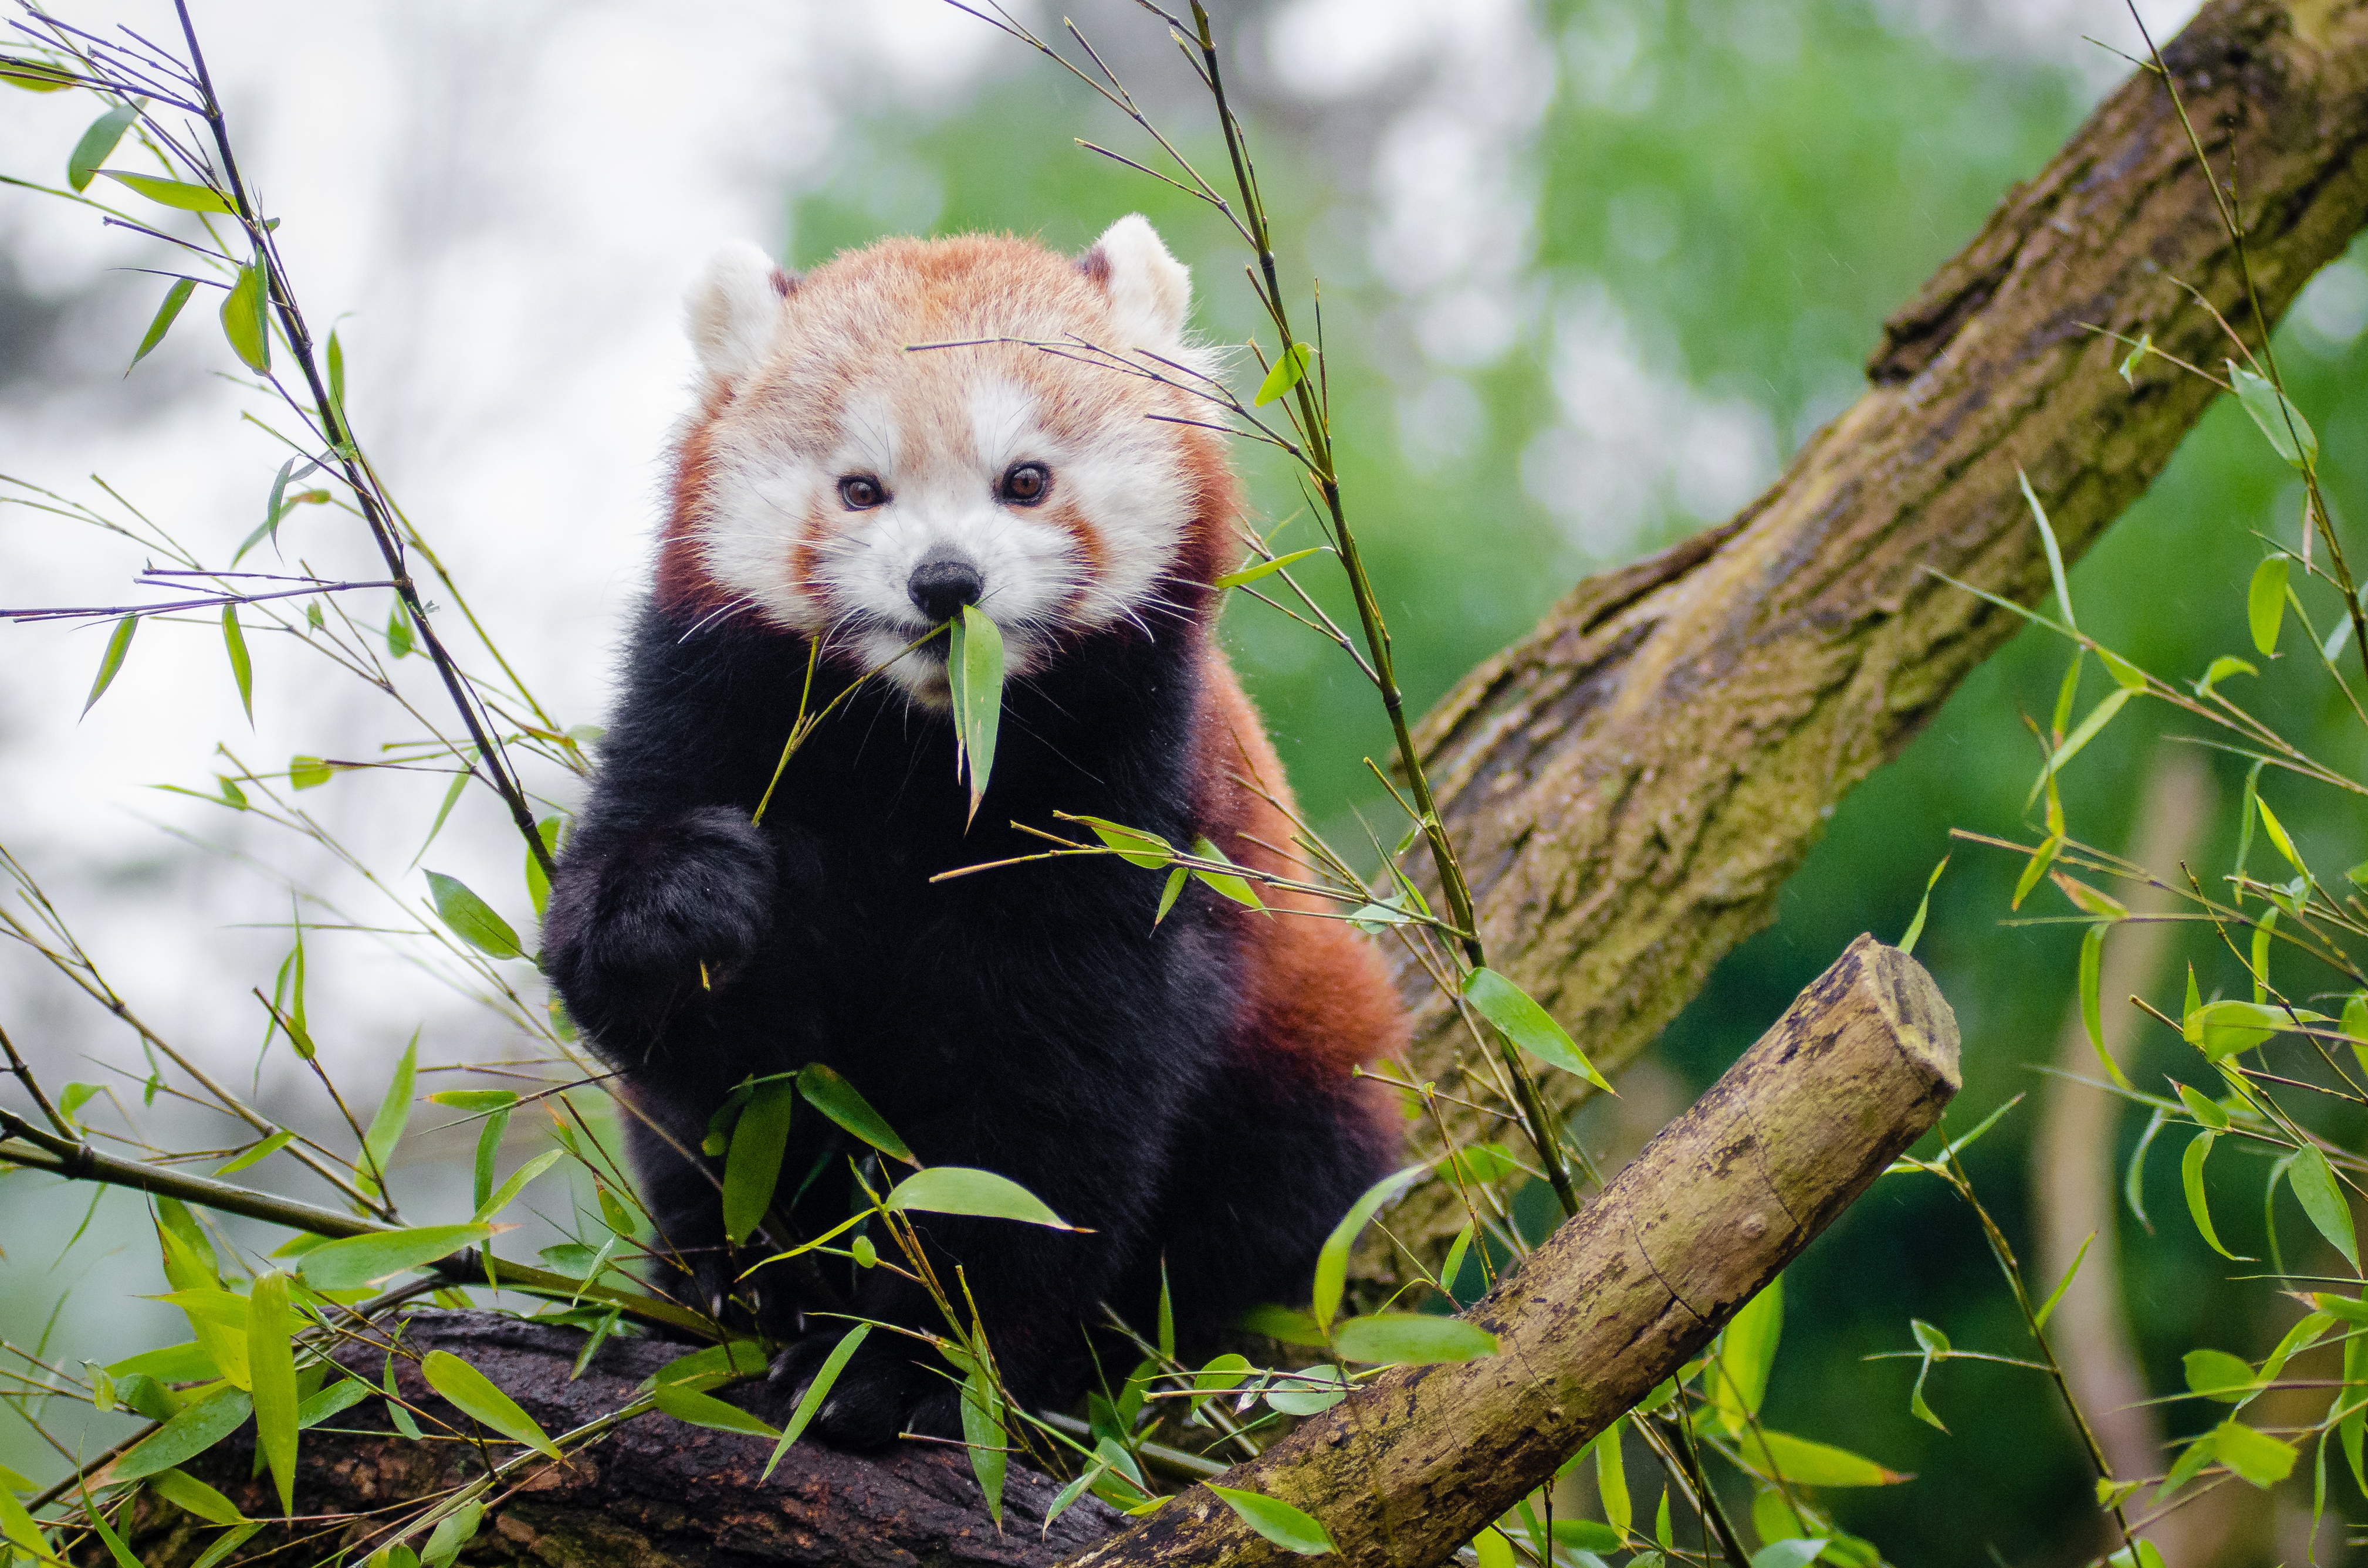
tree, nature, branch, bokeh, vintage, sweet, fall, feet, animal, cute, female, wildlife, zoo, fur, orange, young, green, high, red, foot, autumn, mammal, nikon, fauna, red panda, panda, 2015, face, nose, paw, tail, animals, ears, endangered, vertebrate, germany, deutschland, herbst, natur, paws, tier, iso, ss, fell, grn, gesicht, baum, adorable, bamboo, d7000, roter, kleiner, niedlich, sues, suess, species, bedrohte, tierart, tierpark, weiblich, jungtier, jung, ohren, schwanz, nase, bedroht, ailurus, fulgens, mozilla, firefox, wochenende, weekend, marten, mustelidae, polecat, mustelinae